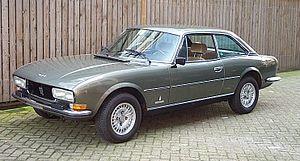
La Peugeot 504 est une automobile de la marque Peugeot, de catégorie 10/11 CV, qui a été commercialisée en Europe entre 1968 et 1996. Sa production a cependant longtemps continué en Amérique du Sud et en Afrique où elle fut produite jusqu'en 2005. Reine de la piste grâce à sa robustesse légendaire, la 504 gagna à plusieurs reprises les principaux rallyes africains. Finalement, elle a connu un grand succès et a été produite à plus de 3,7 millions d'exemplaires sous diverses formes : berline, break, coupé, cabriolet, pick-up, et même 4x4 Dangel.
Le Coupé Peugeot 406 est une automobile de la marque Peugeot fabriquée en Italie près de Turin dans l'usine Pininfarina de San Giorgio Canavese.
Cherif est une série télévisée policière française en 6 saisons créée par Lionel Olenga, Laurent Scalese et Stéphane Drouet, diffusée du 25 octobre 2013 au 22 février 2019 sur France 2 et rediffusée à partir du 6 septembre 2016 sur 13ᵉ rue.